Air Power (TV series)

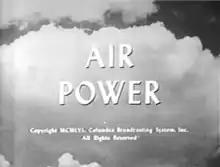

Air Power is a historical educational television series broadcast on CBS from November 11, 1956, until May 5, 1957. In 1958 it was repeated, replacing "The Twentieth Century" during the summer. It dealt with the rise of aviation as a military weapon. It was produced in cooperation with the United States Air Force. The series also featured a musical score composed by Norman Dello Joio and conducted by Alfredo Antonini.